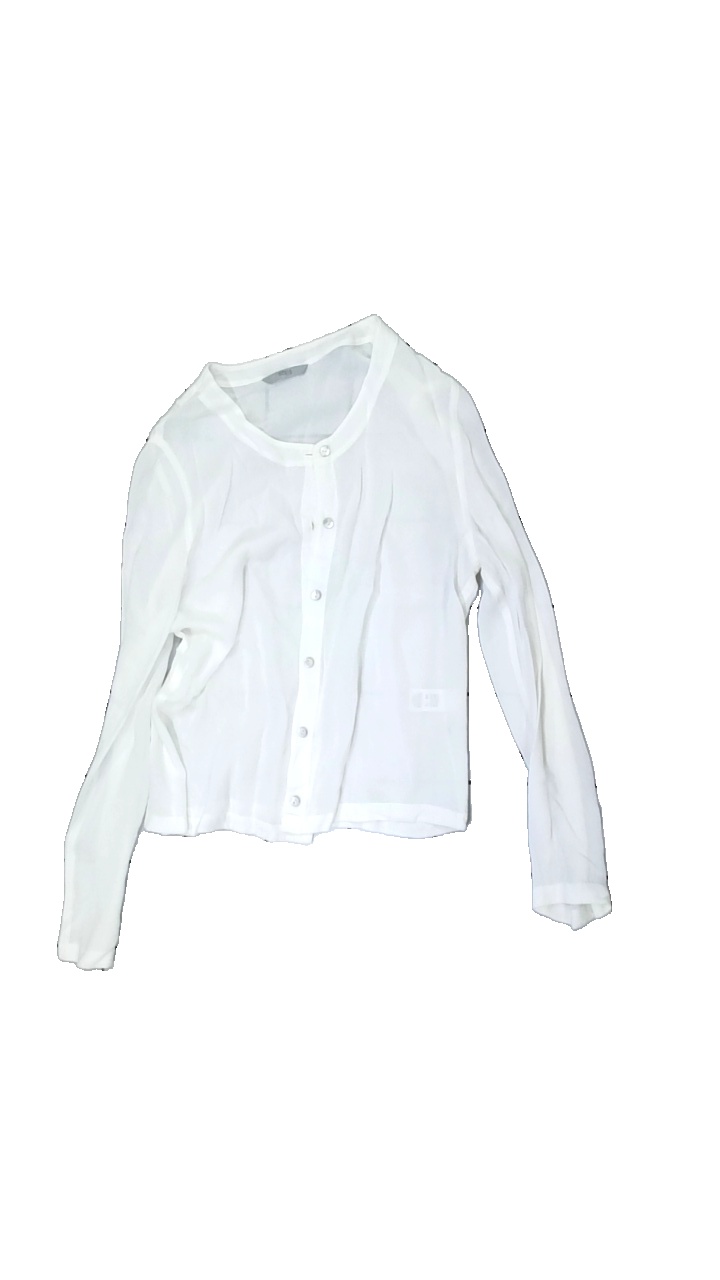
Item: Blouse (Ladies)
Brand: Marks & Spencer
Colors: White
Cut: Regular
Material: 100% Viscose
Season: All
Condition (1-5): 3
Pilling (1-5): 4
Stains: Major
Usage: Export
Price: <50